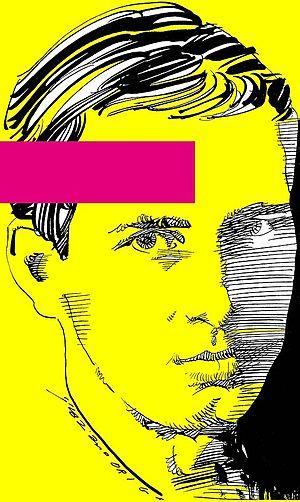
Pier Vittorio Tondelli est un écrivain italien né à Correggio le 14 septembre 1955 et mort à Reggio d'Émilie le 16 décembre 1991.